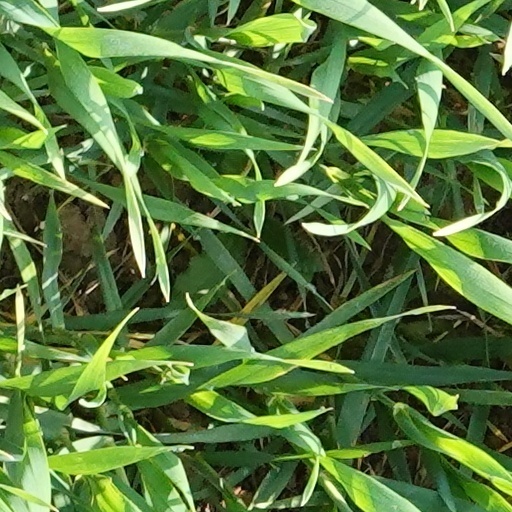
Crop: wheat